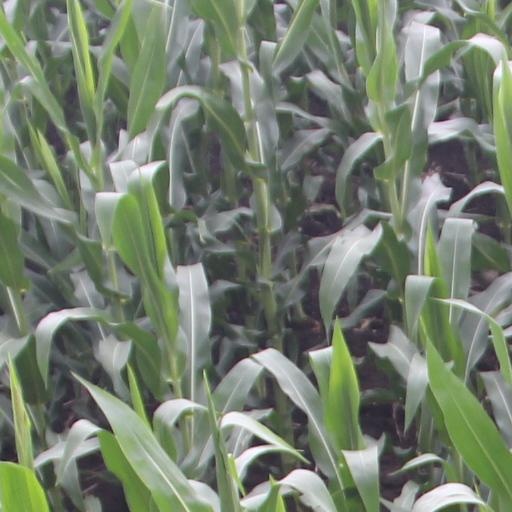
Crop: maize; corn